The Republic of ShKID (film)

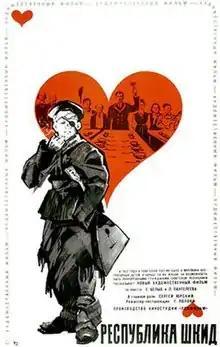

The Republic of ShKID is a 1966 Soviet comedy-drama directed by Gennadi Poloka. The premiere of "The Republic of ShKID" was held on December 29, 1966; in 1967, the film became a box-office leader – it was seen by 32.6 million viewers (12th place).